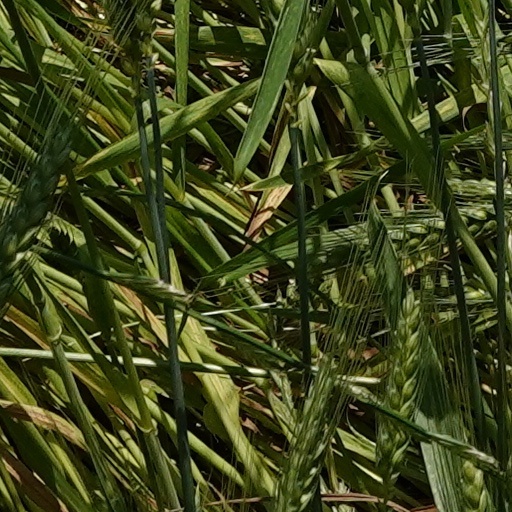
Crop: wheat